Colgan Air Flight 3407

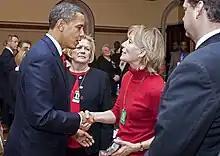
U.S. president Barack Obama shaking hands with Beverly Eckert six days before the accident

A total of 50 people were killed: 49 passengers and crew and a resident of the house that was struck. Four injuries occurred on the ground, including two other people inside the home at the time of the crash. Among the dead were: